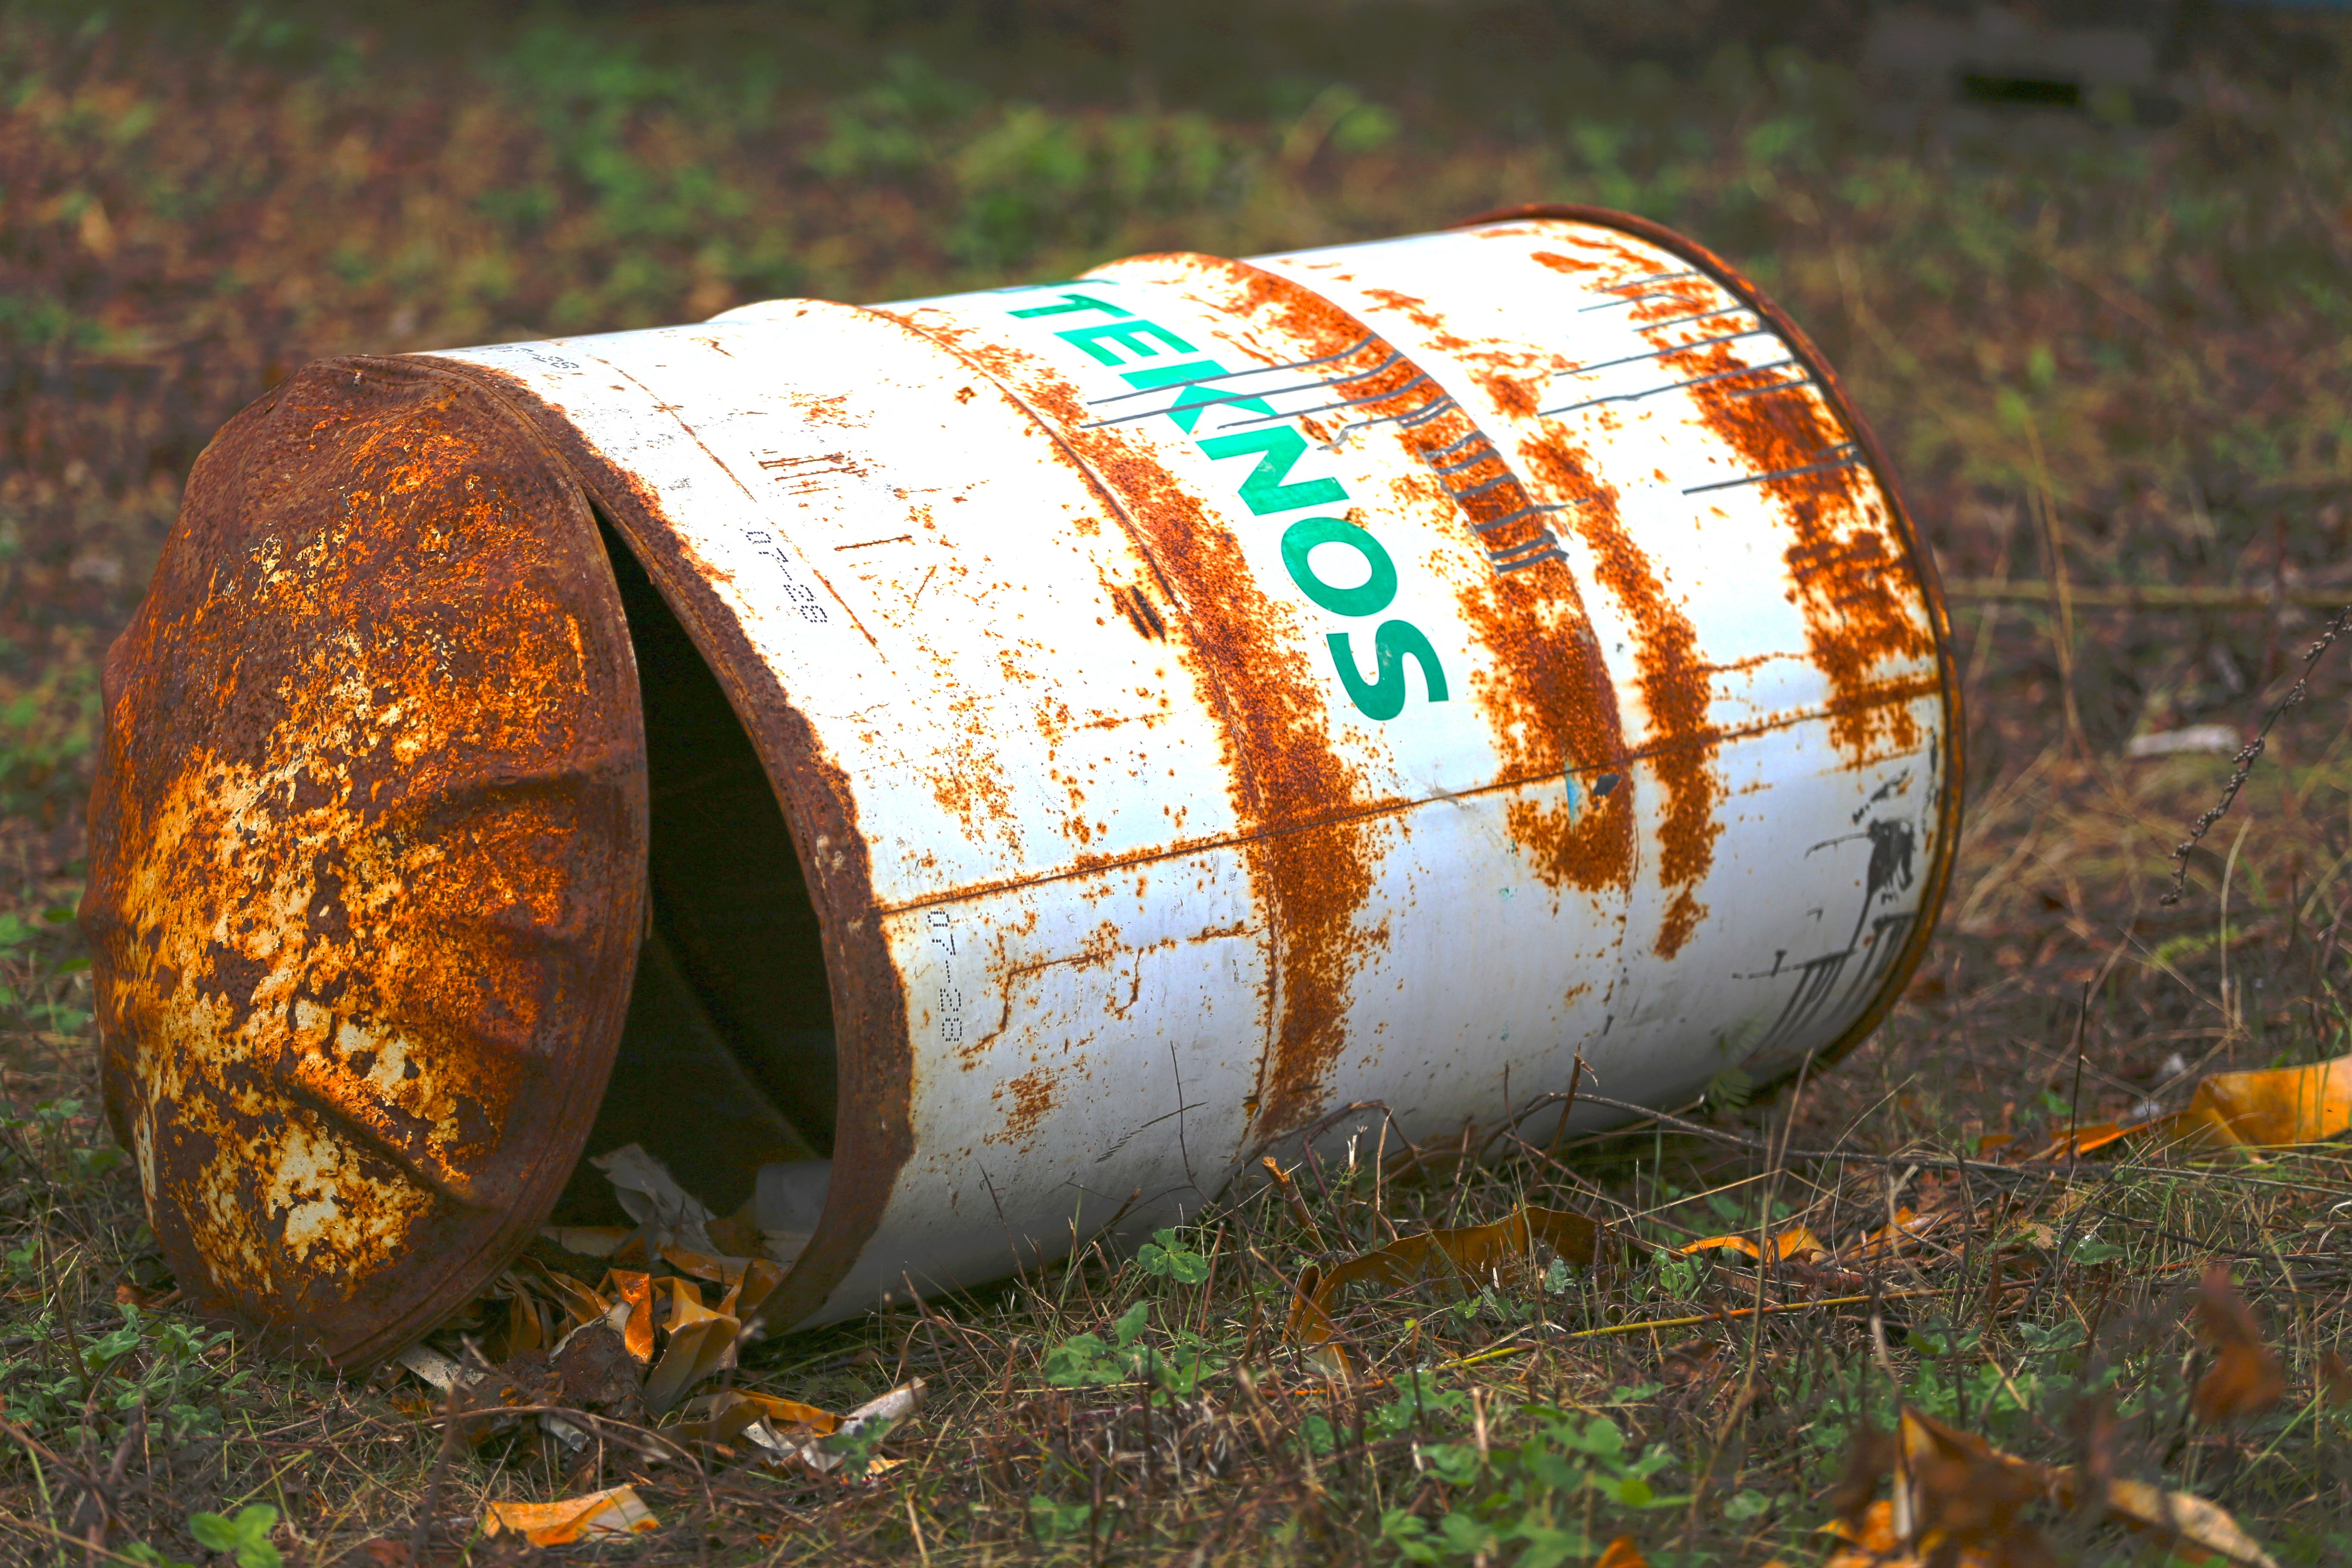
wood, rust, crop, soil, abandoned, agriculture, barrel, rusty, man made object, grass family